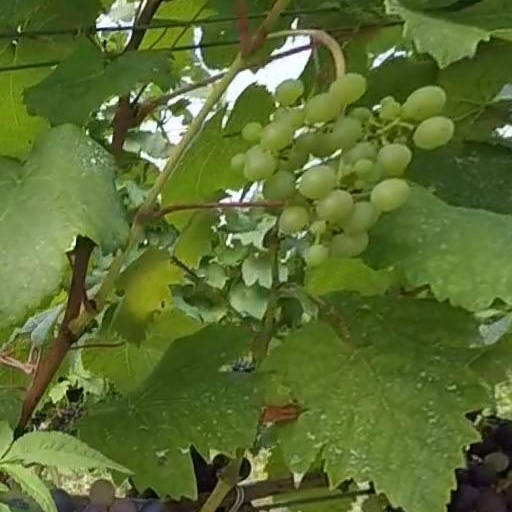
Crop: grape